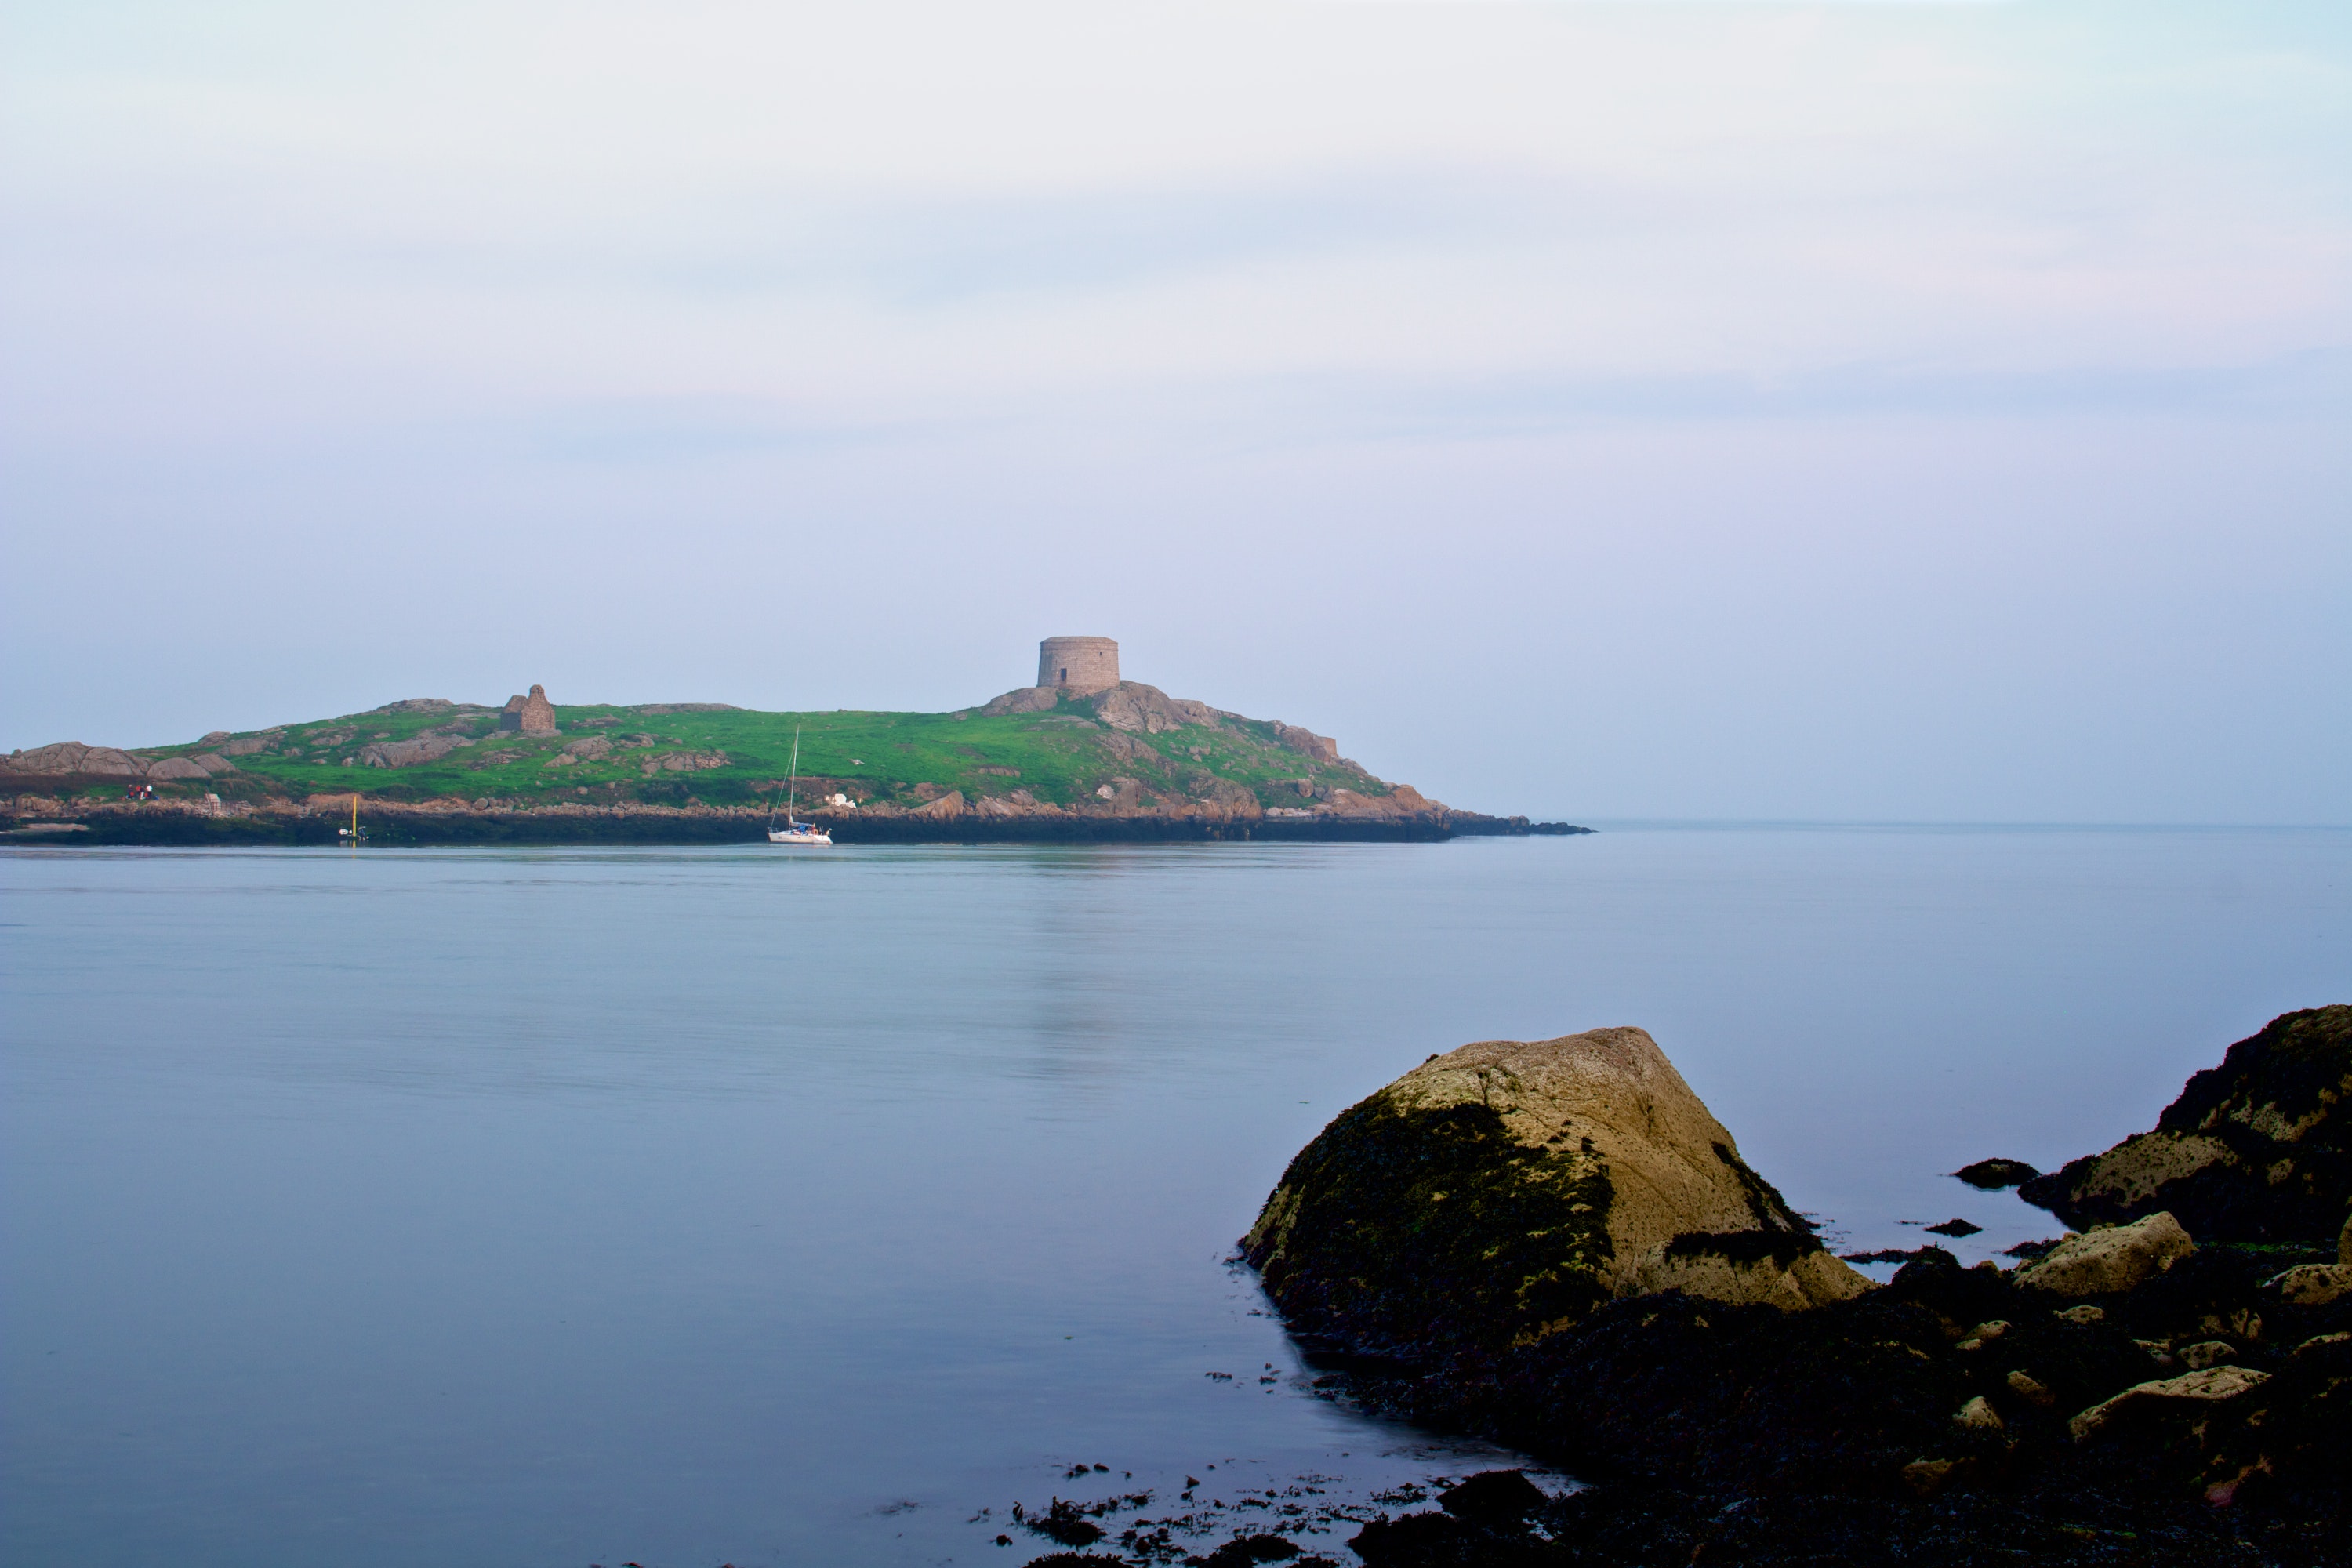
body of water, sea, sky, water, headland, coast, promontory, coastal and oceanic landforms, ocean, horizon, island, calm, islet, hill, loch, reflection, skerry, rock, tourism, vacation, bay, lake, cloud, landscape, bank, inlet, mountain, house, city, channel